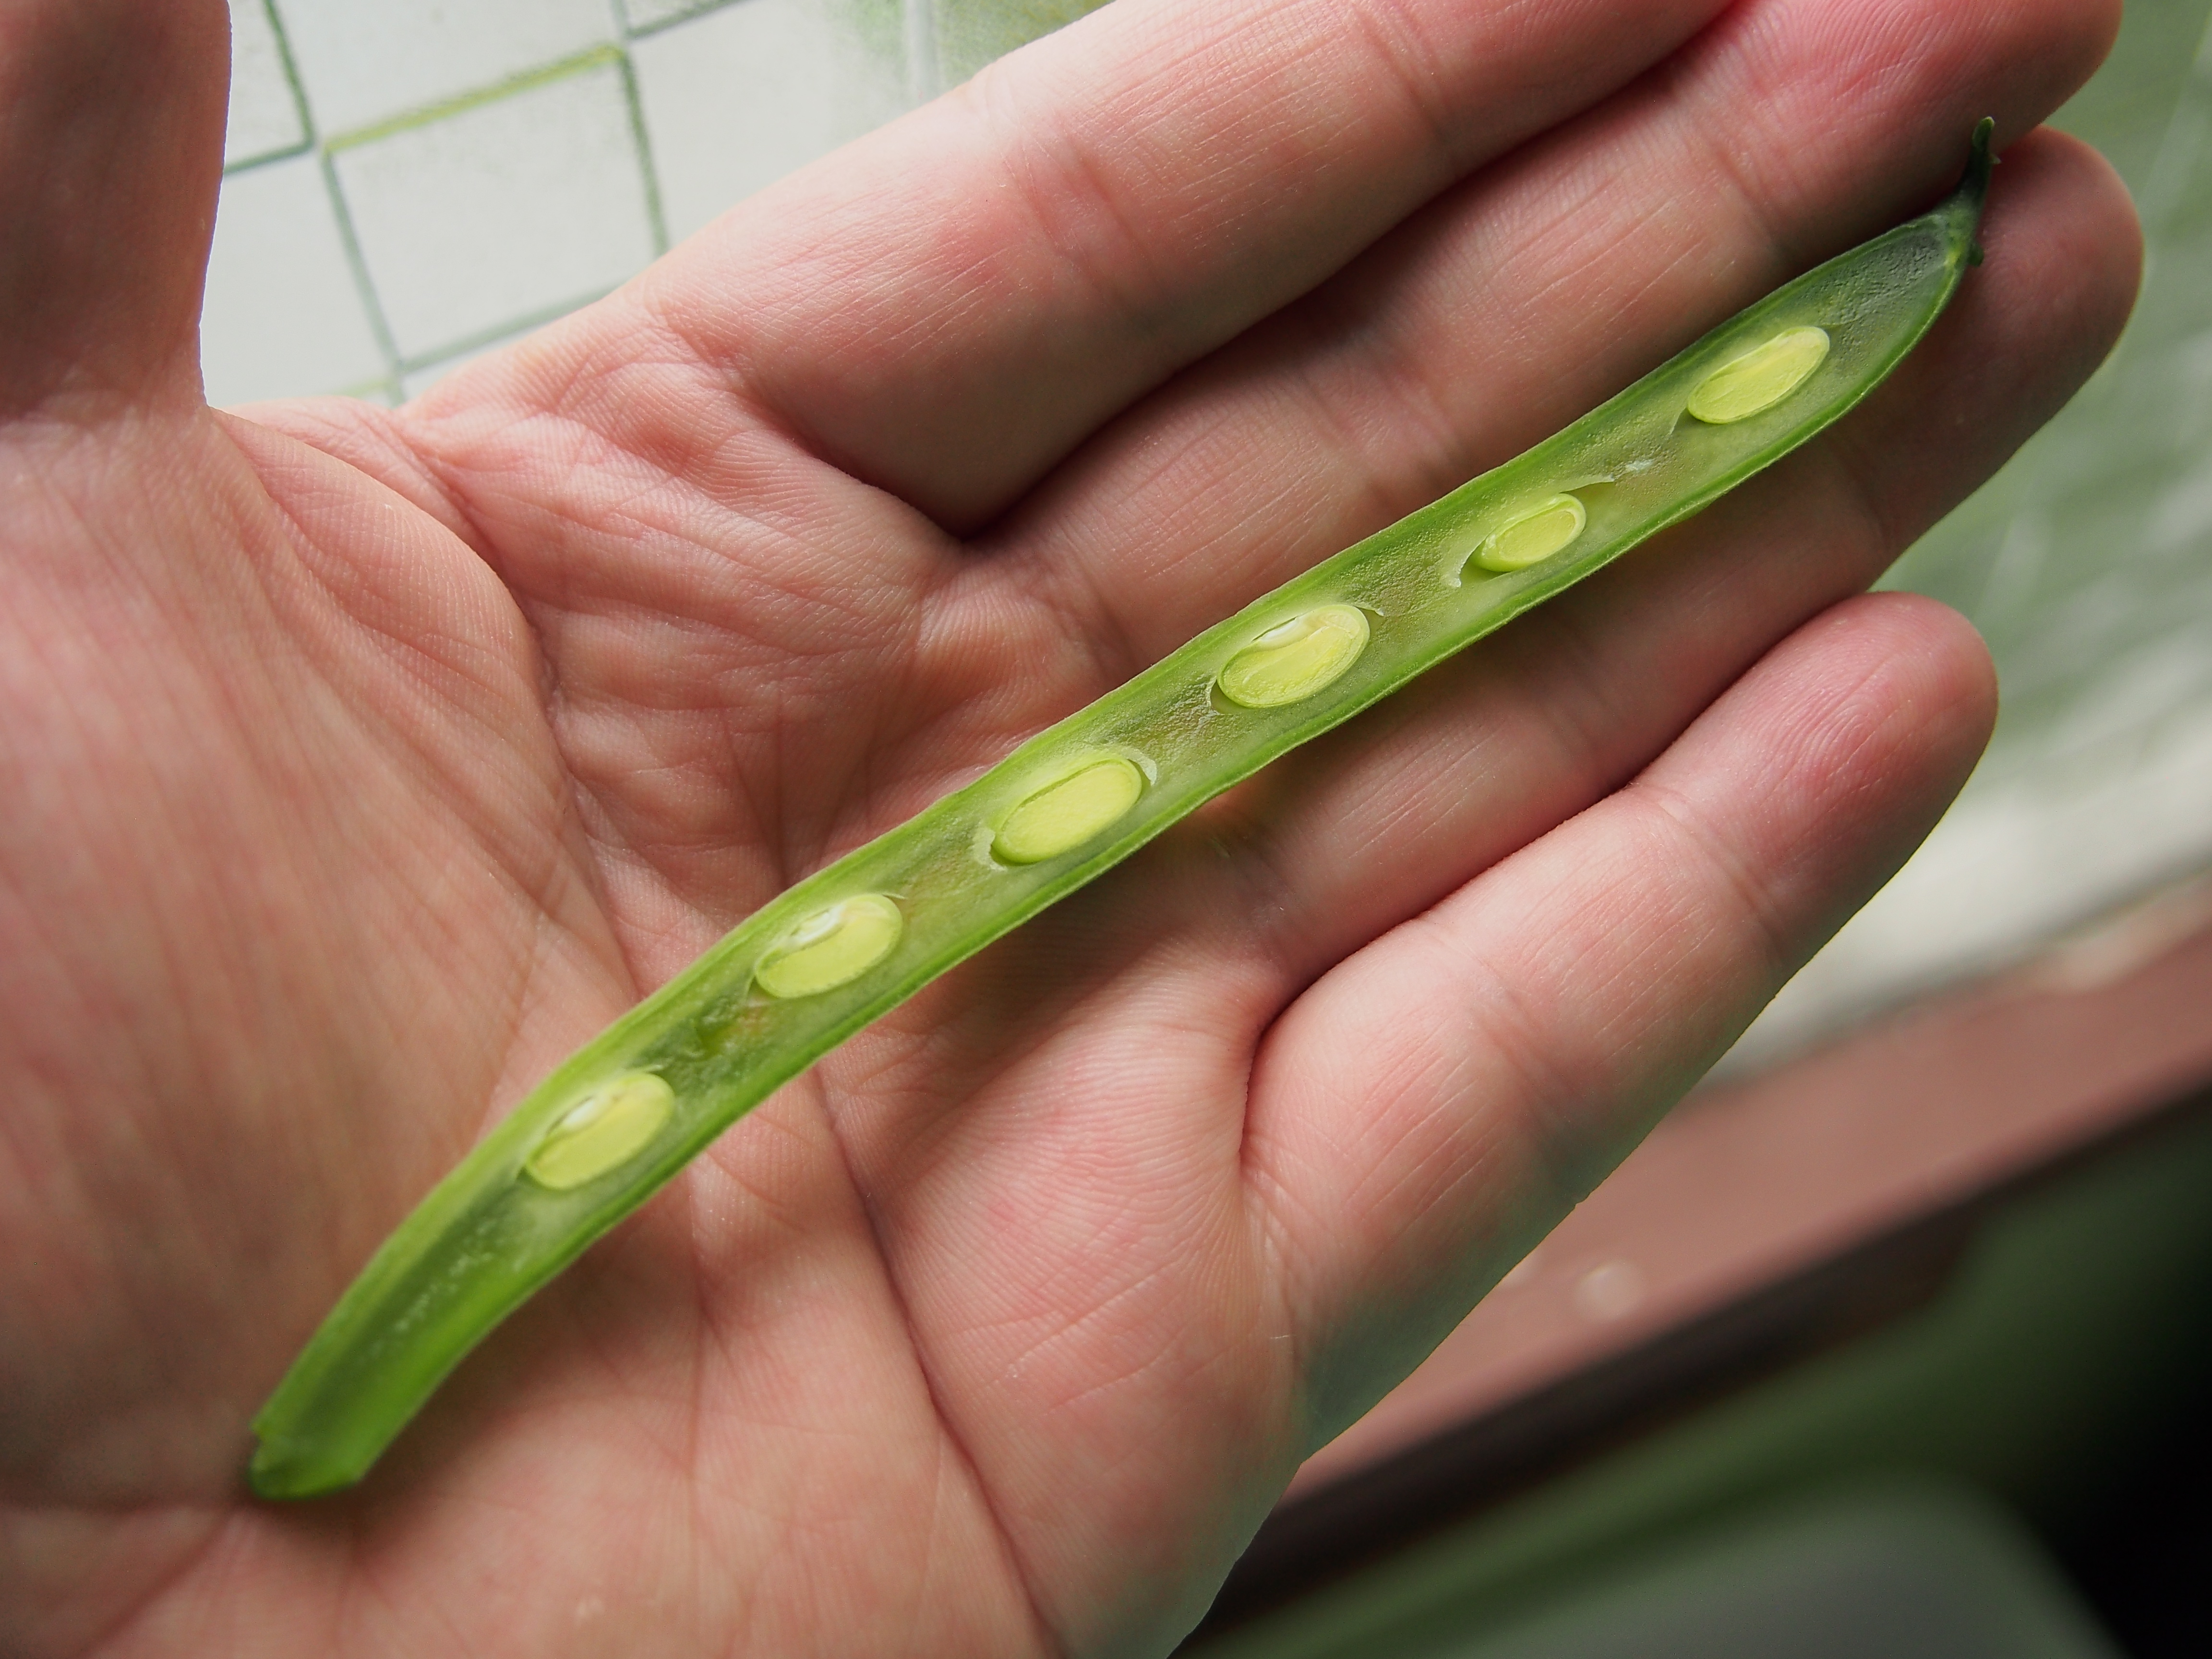
hand, plant, leaf, flower, bean, finger, green, produce, insect, pod, close up, fibre, sliced, macro photography, greenbean, flowering plant, plant stem